Turnout (film)

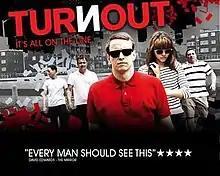
Film poster

Turnout is a British crime drama film written and directed by Lee Sales. The script was also co-written by cast members Francis Pope and George Russo. The film also stars Ophelia Lovibond, Neil Maskell and Ben Drew. The film was released on 16 September 2011, although filming took place in London during the Autumn of 2010.